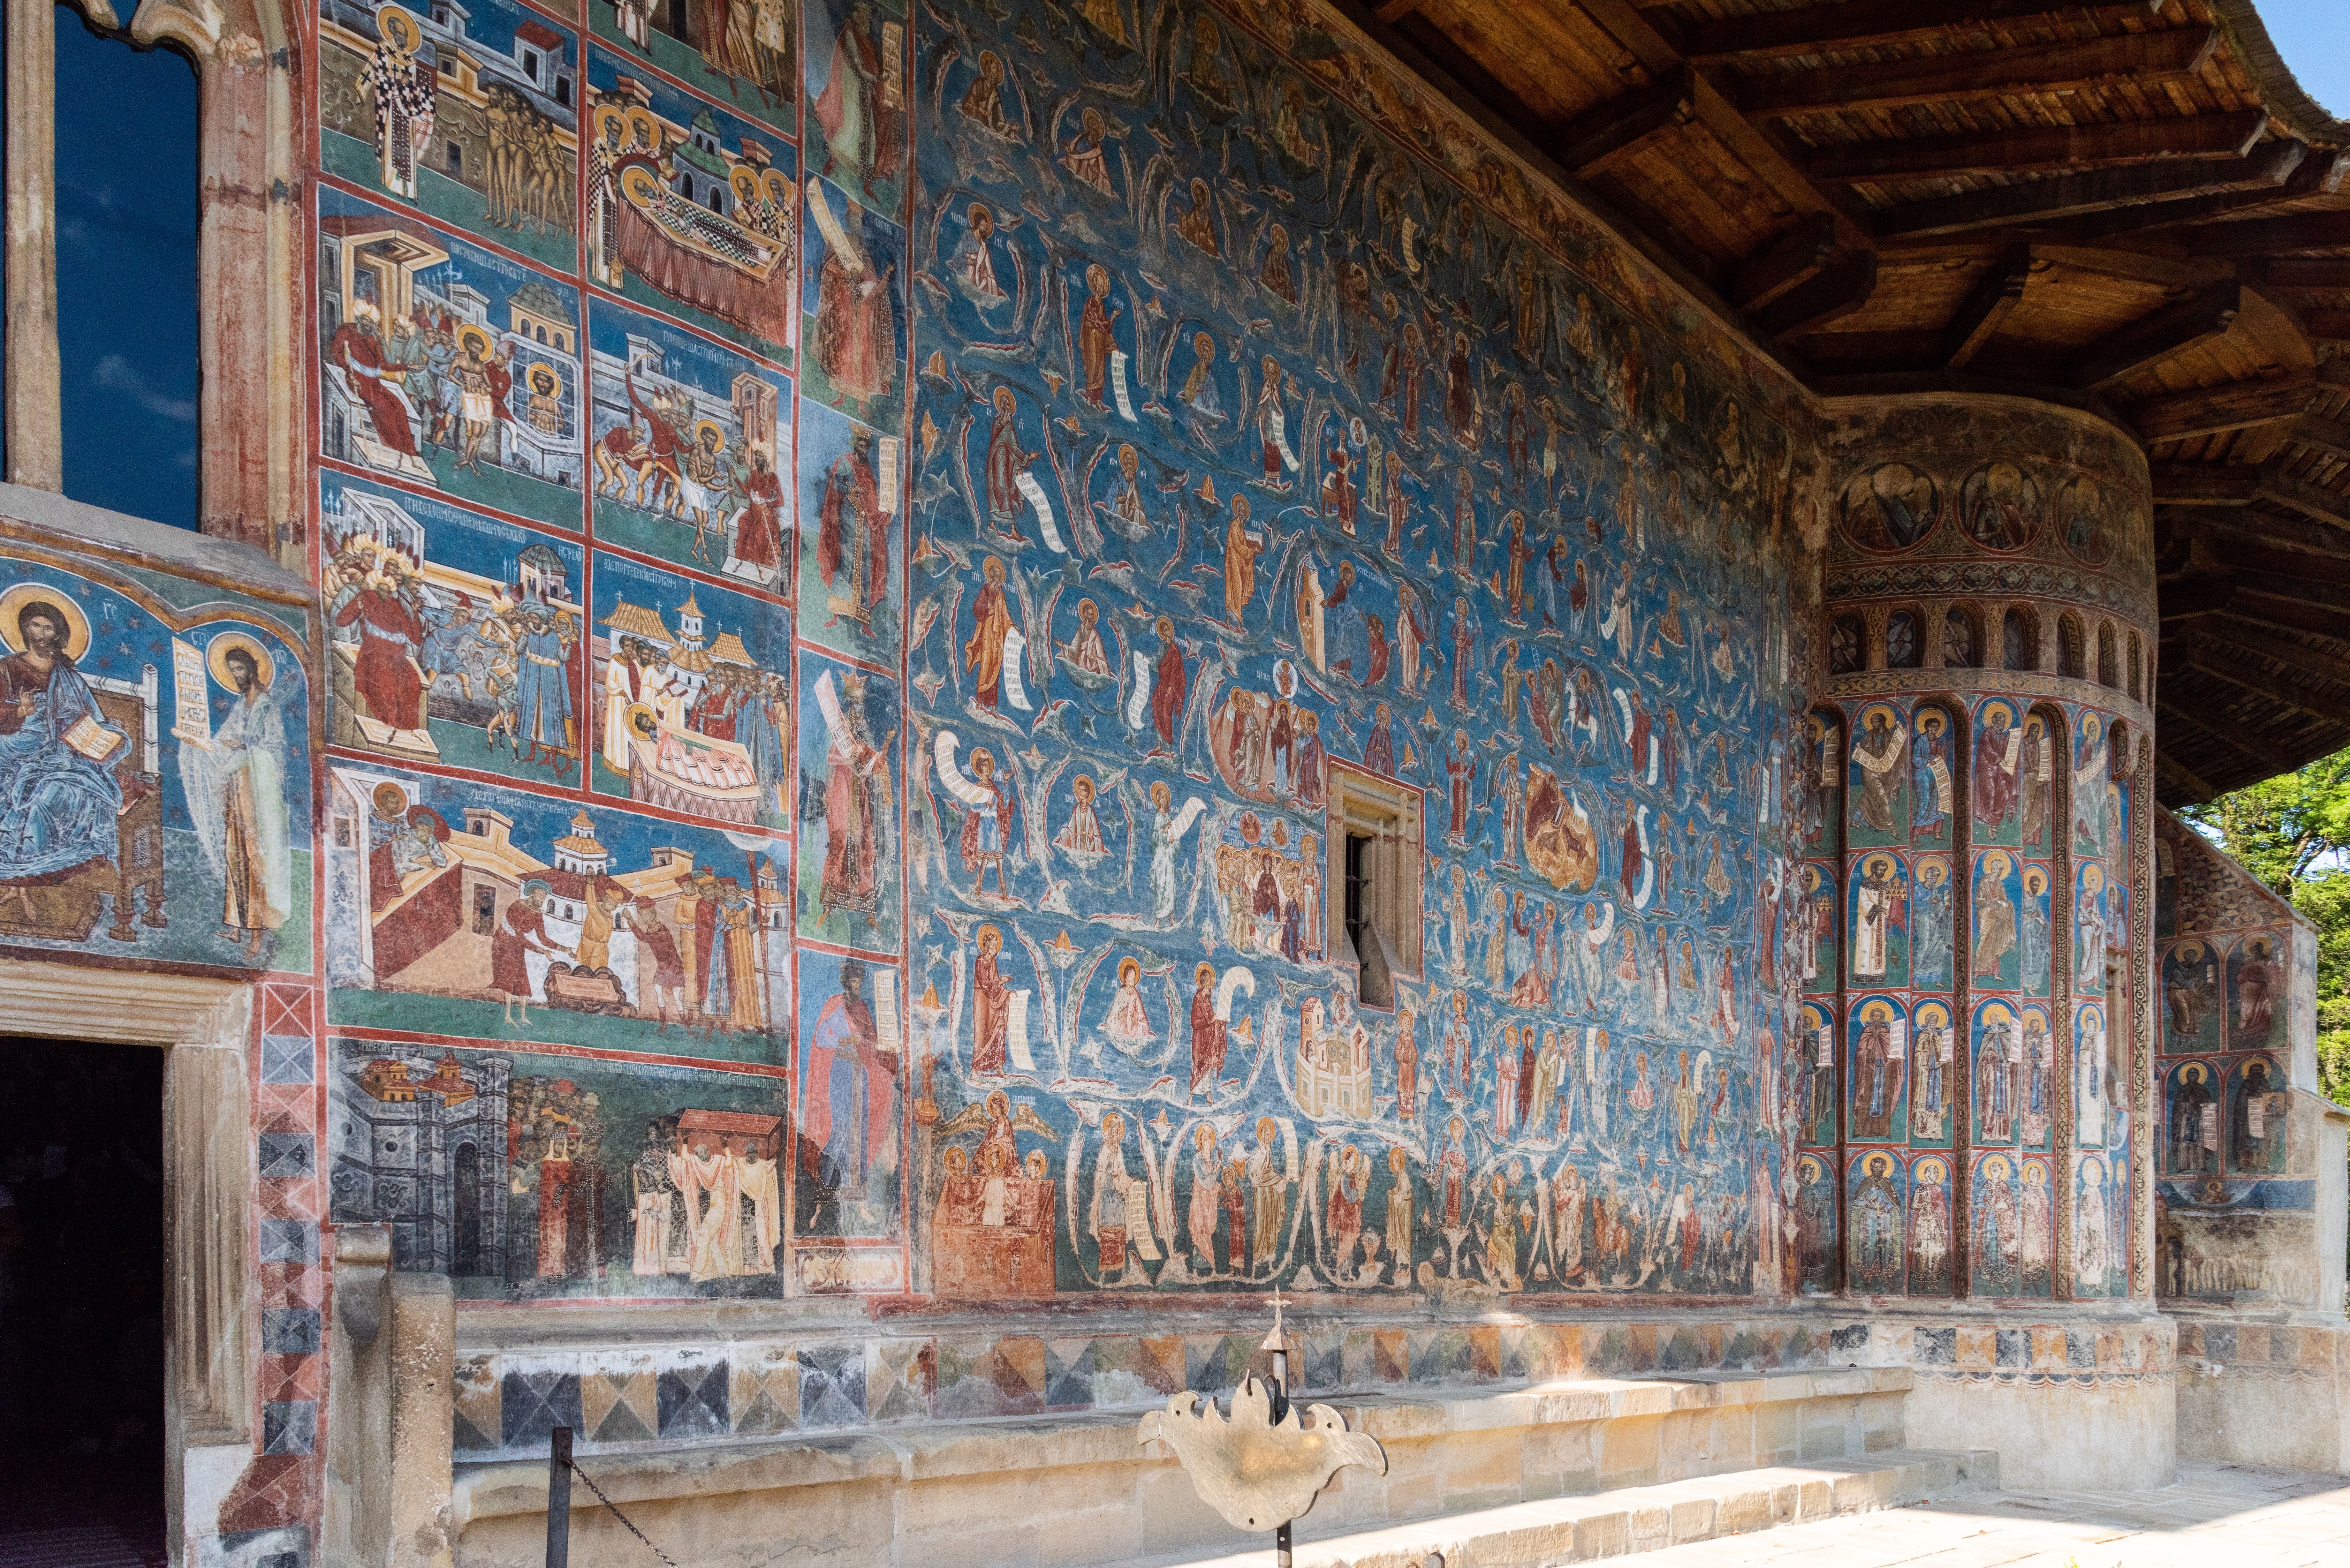
Colorful Church Wall Paintings
The side of an old church covered in colorful wall paintings. The walls are filled with detailed religious scenes and figures, painted in bright blues, reds, and golds. The artwork is very detailed and tells stories, likely from the Bible. The wooden roof above adds a rustic touch, and there is a small window in the middle of the wall. The church looks historical and well preserved, with a peaceful outdoor setting visible in the corner.
A wide angle shot taken from the side of the church. It shows the full painted wall in details , the small window, and part of the wooden roof. The angle helps capture the depth and length of the building, giving a clear view of the artwork and architecture. This shot is good for showing the full scene and the beauty of the painted wall.
Labels: Architecture, Building, Archaeology, Person, Art, Painting, Head, Face, Wall, Church, Monastery, Landmark, Altar, Prayer, Temple, Ground, Sky, Outdoor
Camera: NIKON CORPORATION NIKON D810
Lens: 24.0-120.0 mm f/4.0
Aperture: F13
Exposure: 1/640 sec
ISO: 400
Focal length: 24